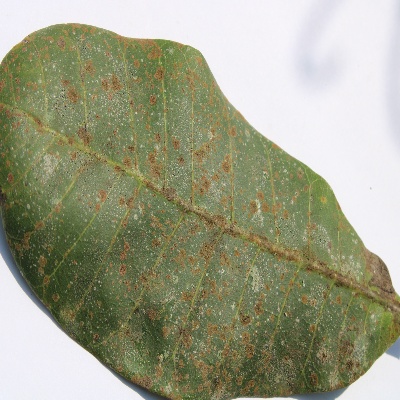
Crop: Cashew
Condition: red rust